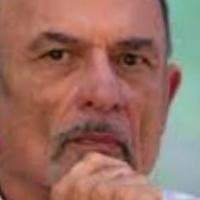
Age group: age 56-65